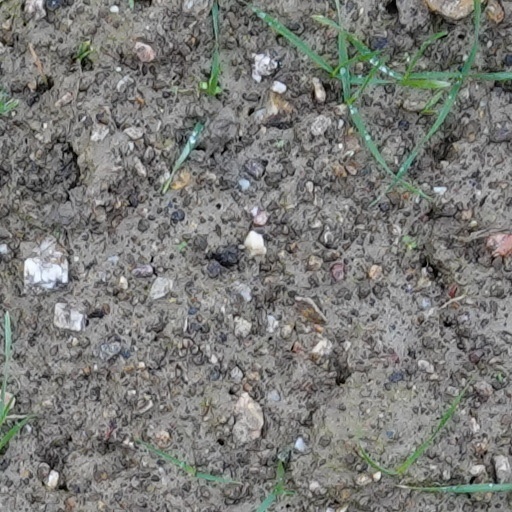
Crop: wheat